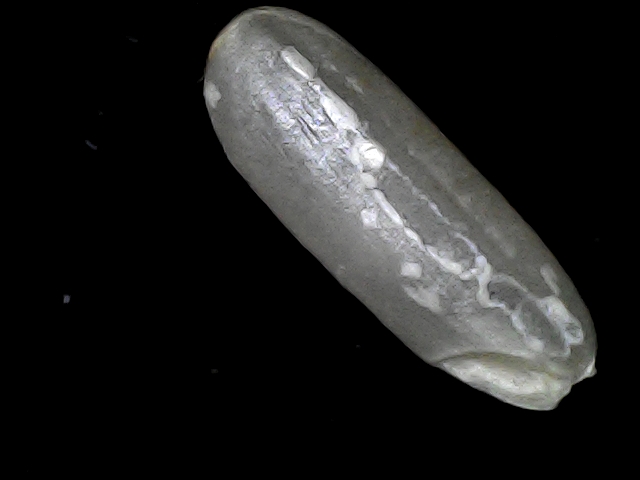
Rice variety: BD30